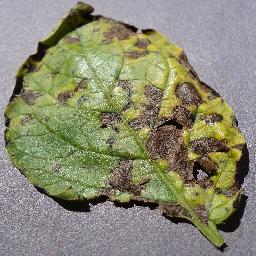
Label: Potato___Early_blight